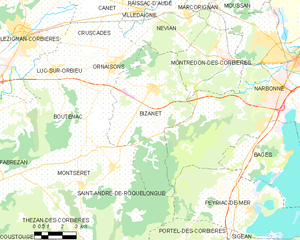
Carte des communes françaises: Bizanet